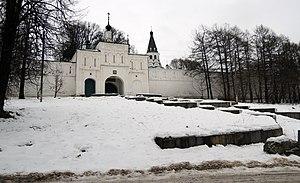
Le monastère de la Dormition ou monastère d'Alexandrov de femmes est un monastère orthodoxe de femmes, situé dans la Sloboda d'Alexandrov, sur le territoire de la ville d'Alexandrov, dans l'Oblast de Vladimir en Russie.